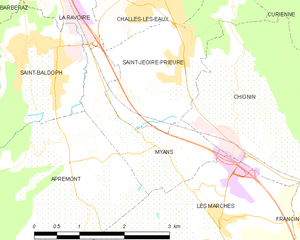
Carte des communes françaises